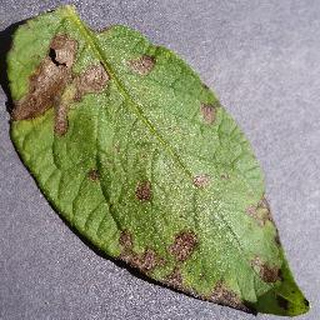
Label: potato_early_blight